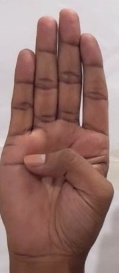
ASL sign: B